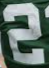
Number: 2